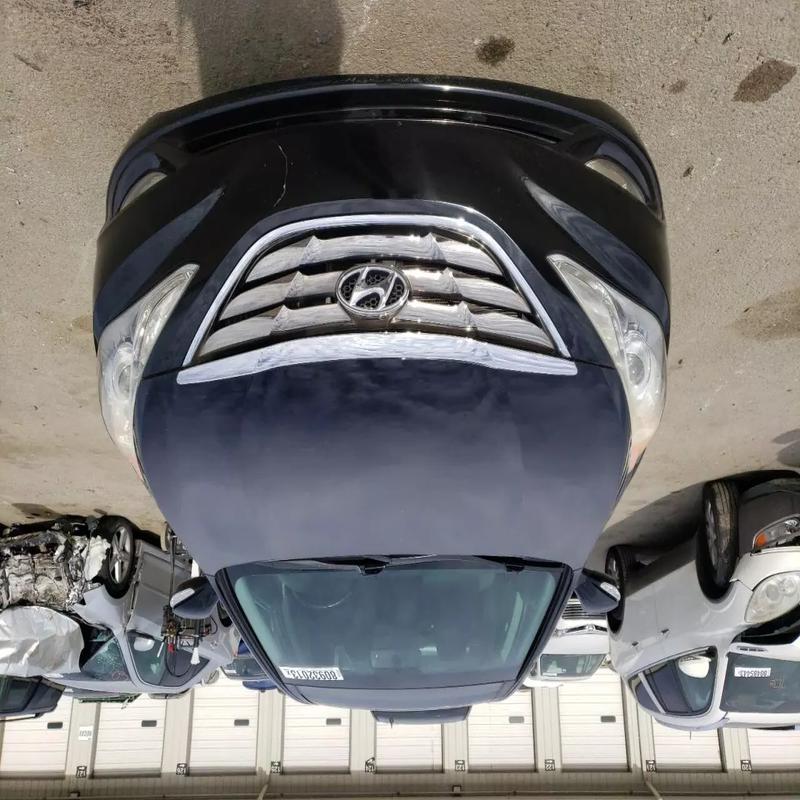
Aucun dommage détecté.
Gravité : aucun